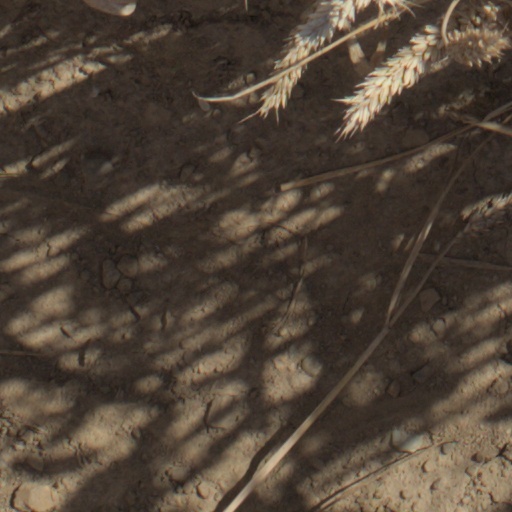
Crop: wheat